Seven Dials, London

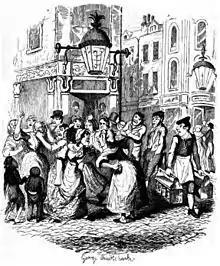
Seven Dials around 1836: illustration by George Cruikshank in Dickens' "Sketches by Boz".

In the Middle Ages, the area was owned by the monastic hospital of St Giles which specialised in treating lepers, but it was expropriated by Henry VIII in 1537 and later passed into private hands. In the 17th century, a local estate known as Cock and Pye Fields belonged to the Worshipful Company of Mercers, which, to maximise its income in the burgeoning West End, allowed building licences on what until then was open farmland near the developing metropolitan area. The original layout of the Seven Dials area was designed by Thomas Neale during the early 1690s. His plan had six roads converging, although this number was later increased to seven. The sundial column was built with only six faces, with the column itself acting as the gnomon of the seventh dial. This layout was chosen to produce triangular plots, in order to minimise the frontage of houses to be built on the site, as rentals were charged per foot of frontage rather than by the square footage of properties.